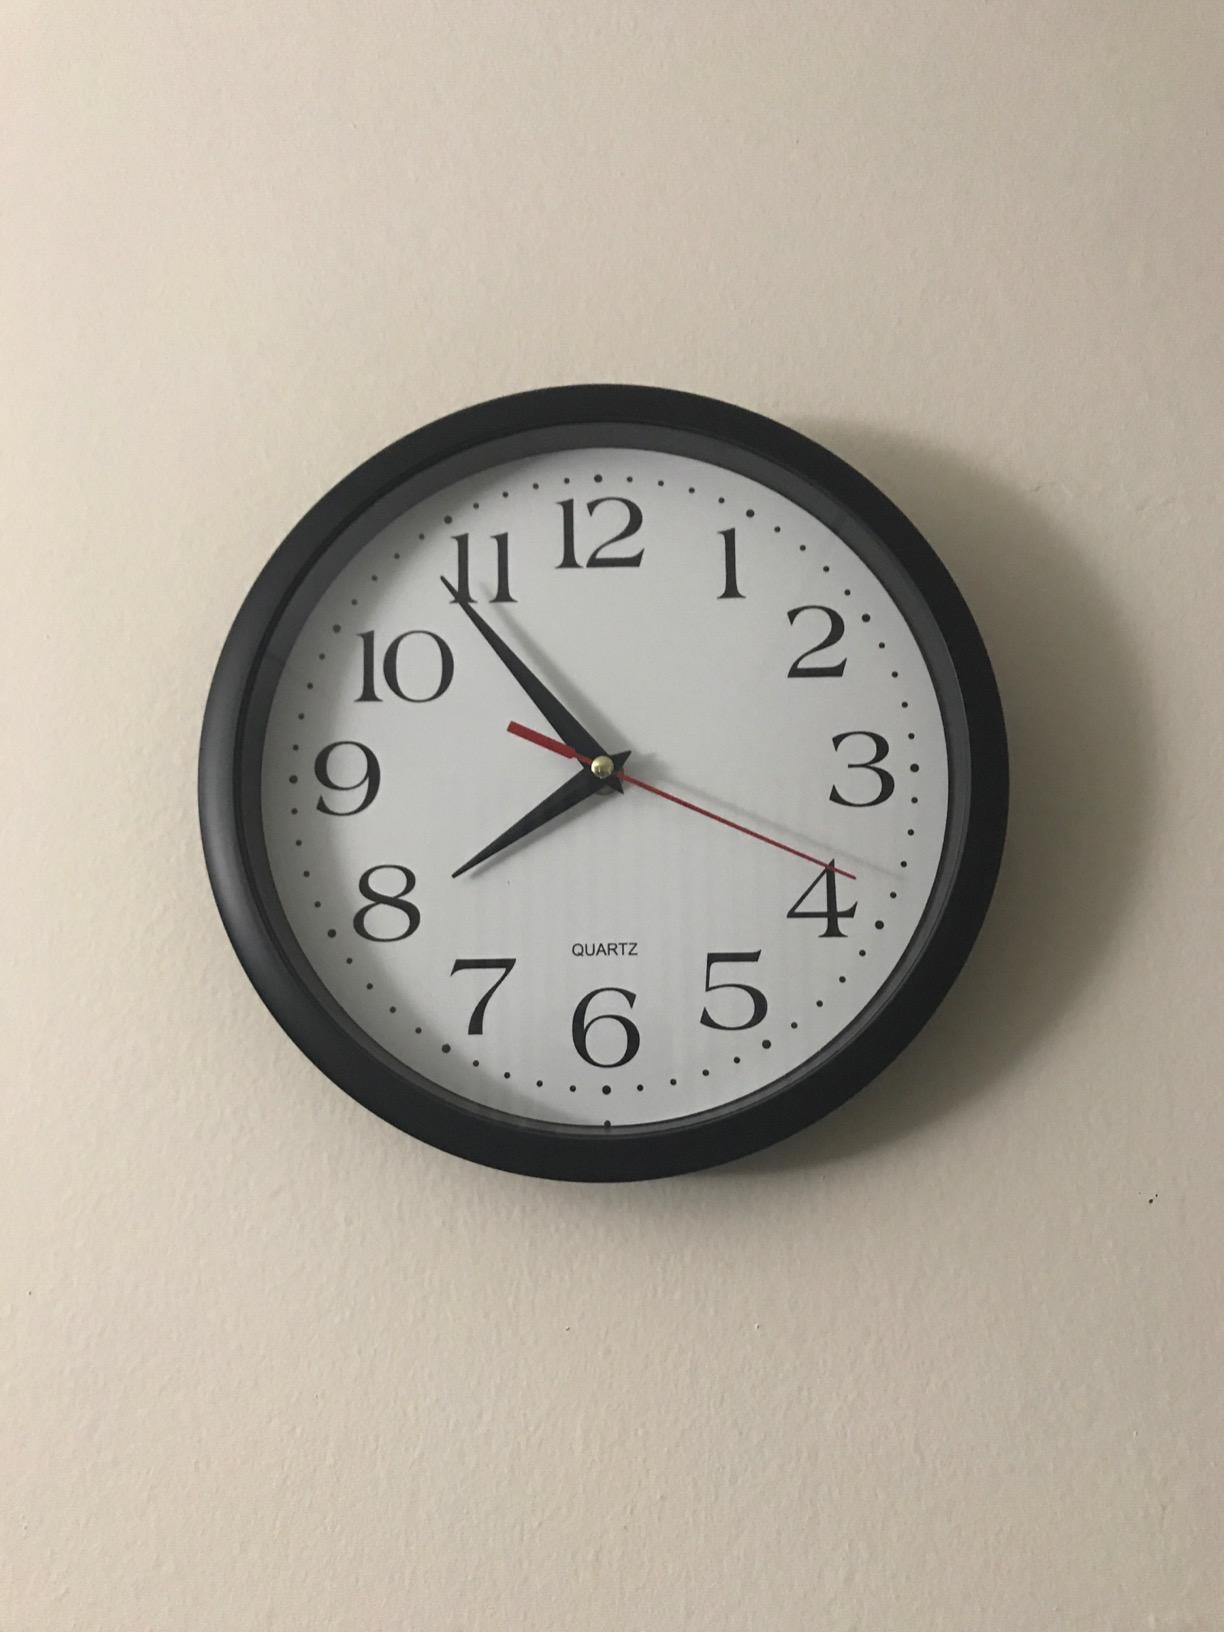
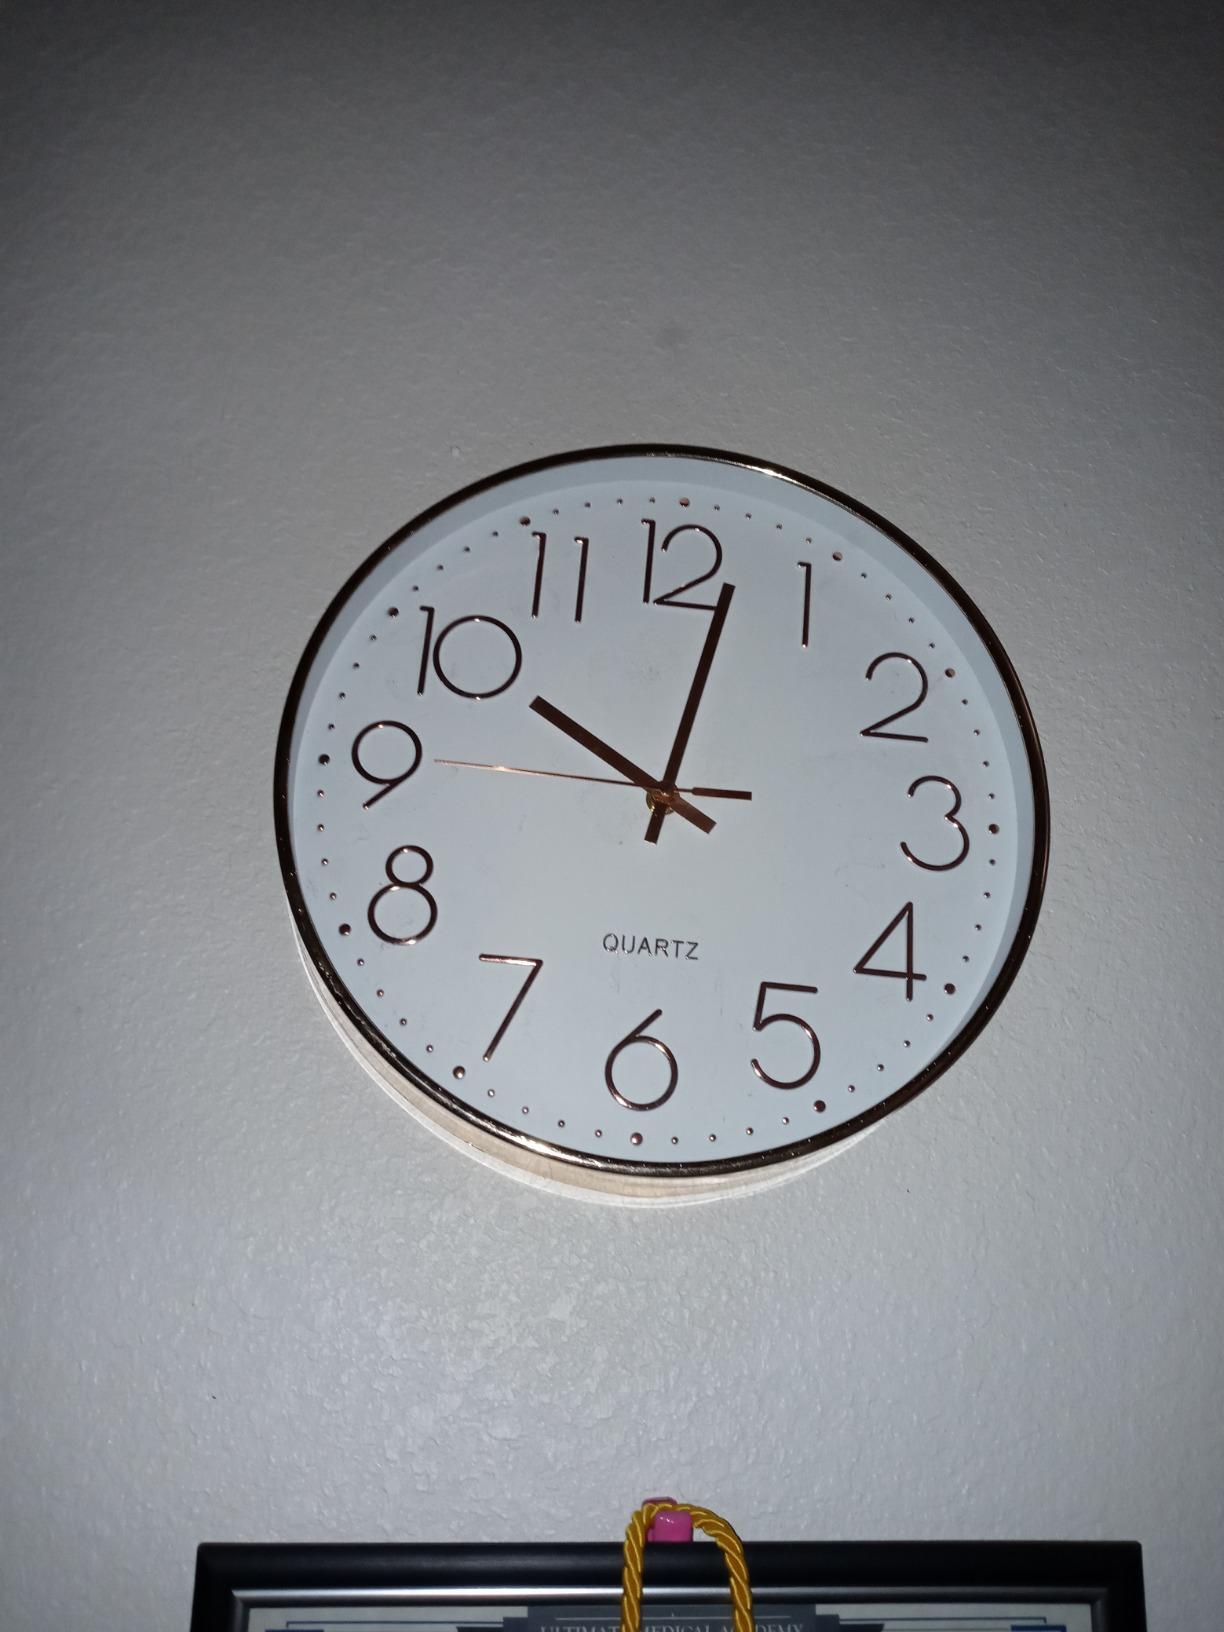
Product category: clock
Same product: no